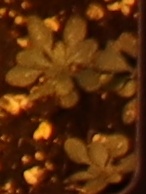
Label: Horseweed